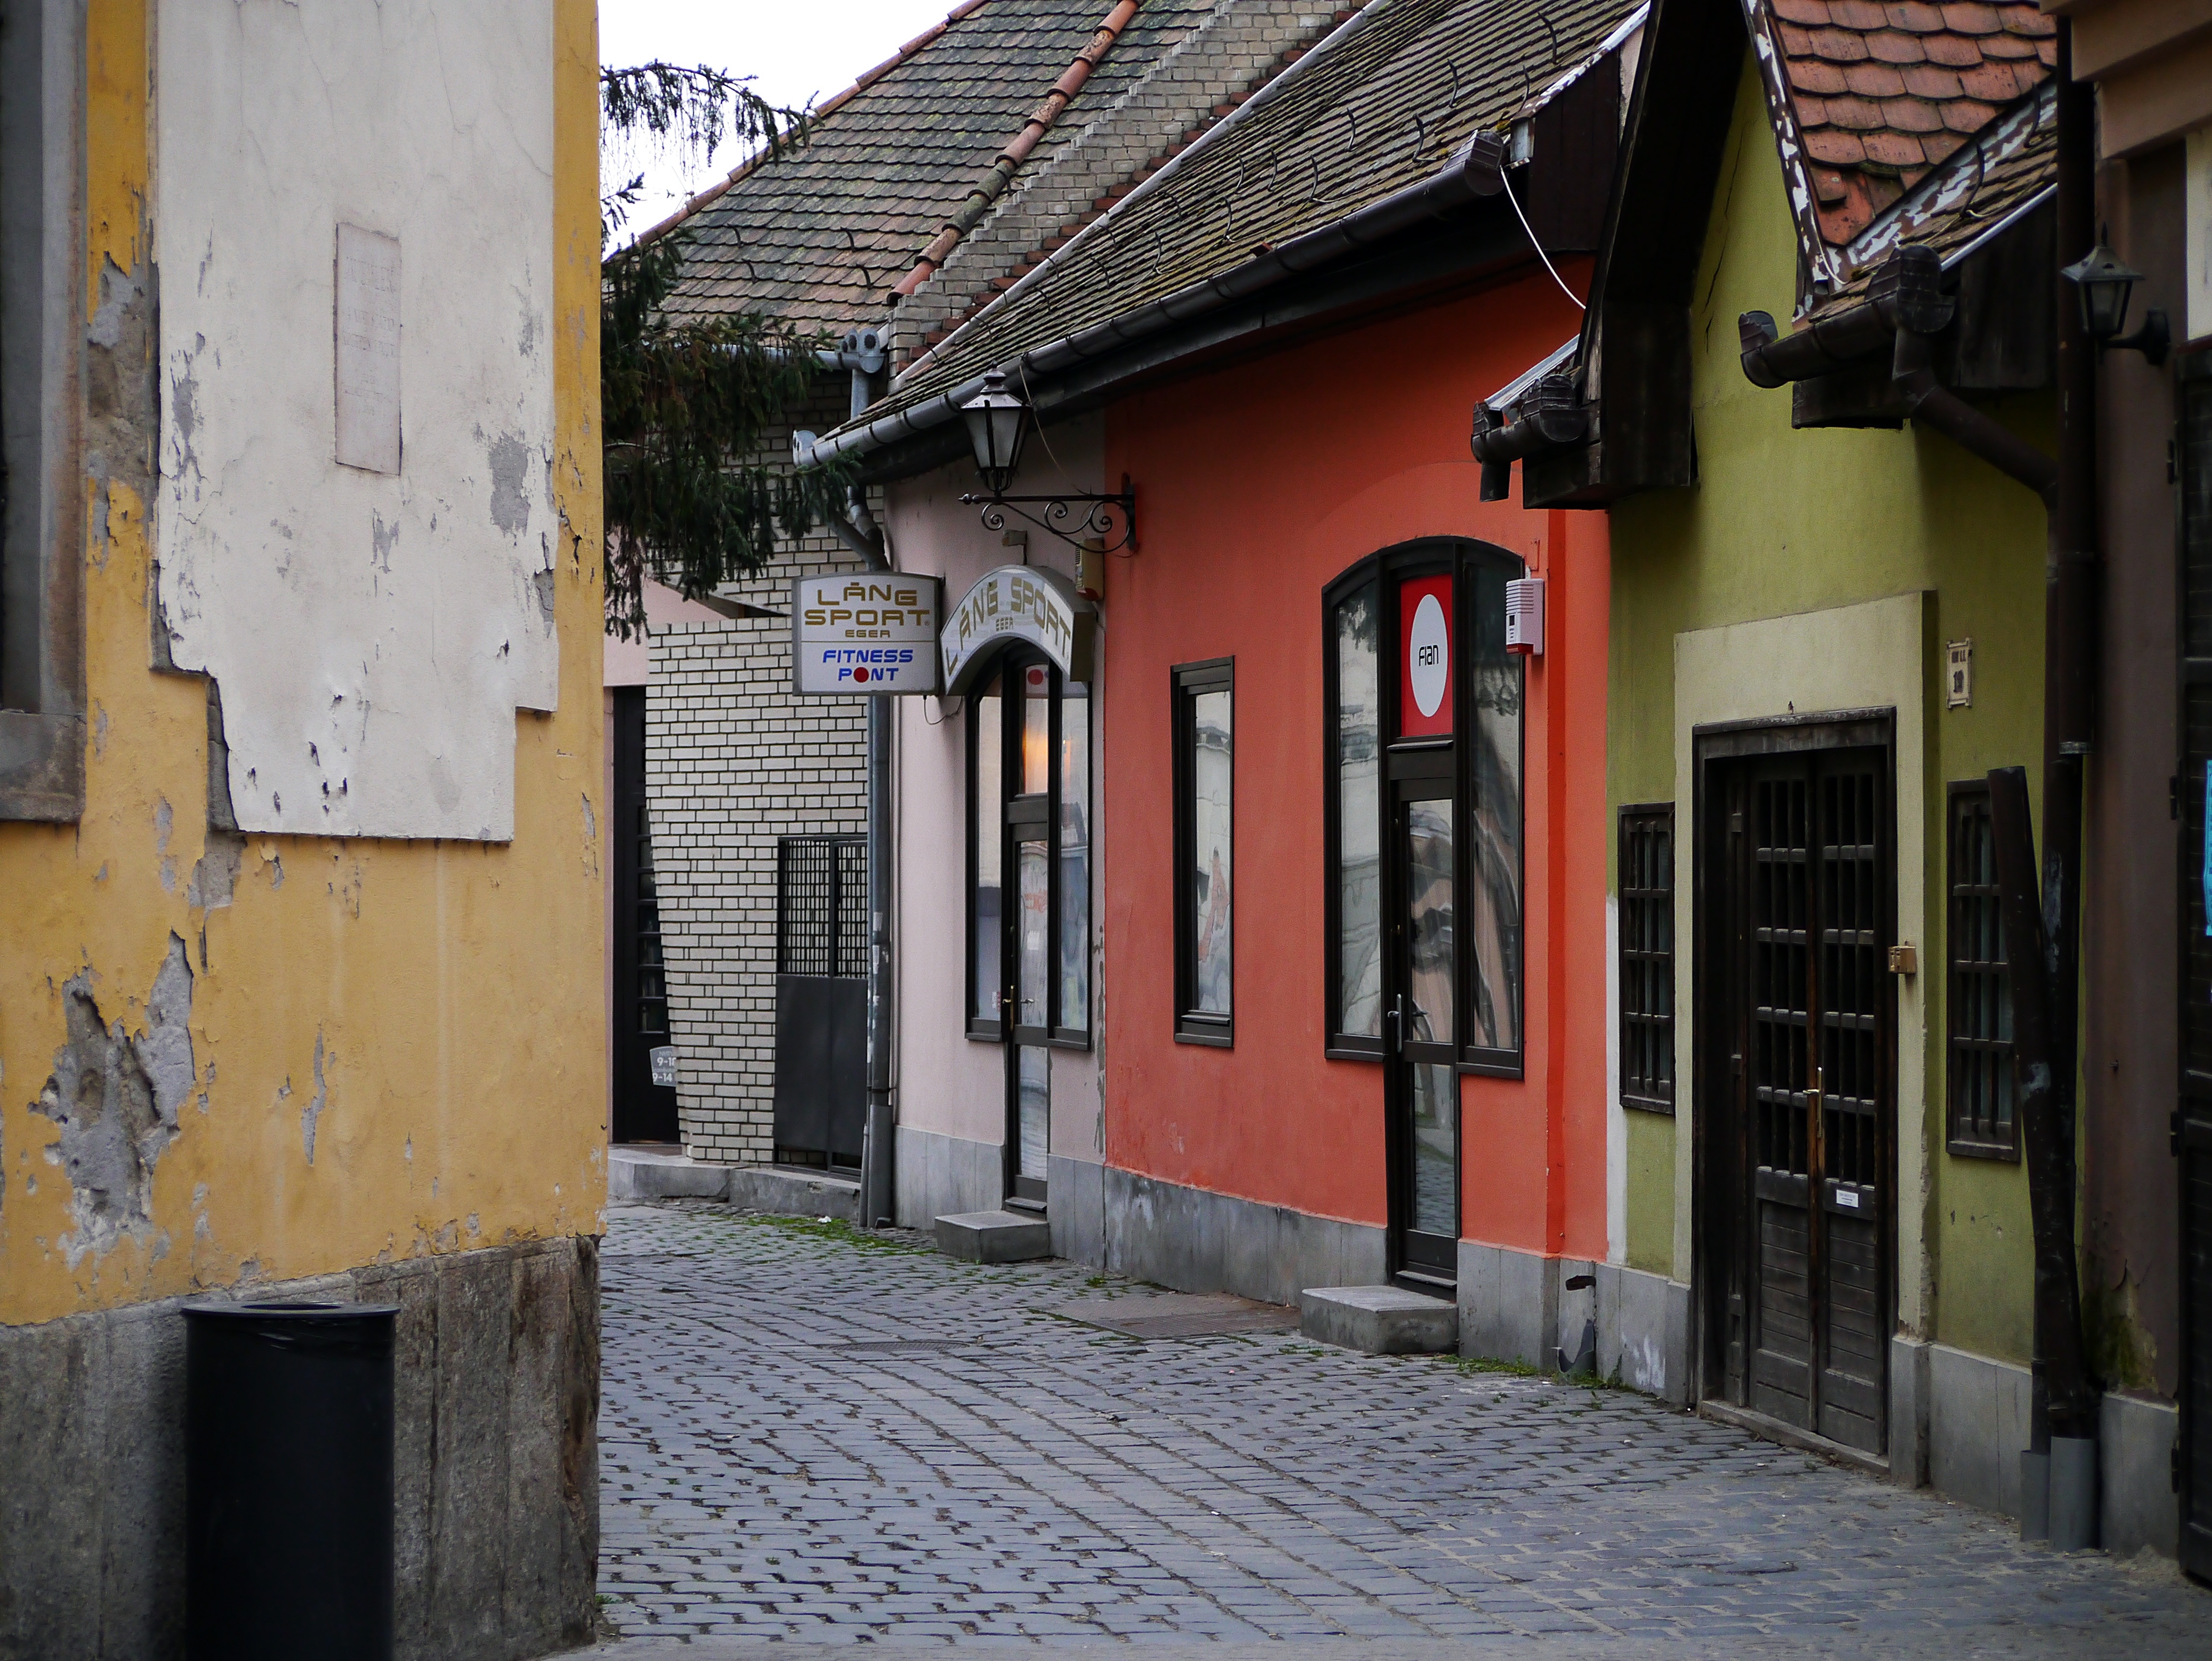
architecture, road, street, town, alley, city, wall, facade, lane, infrastructure, hungary, neighbourhood, urban area, human settlement